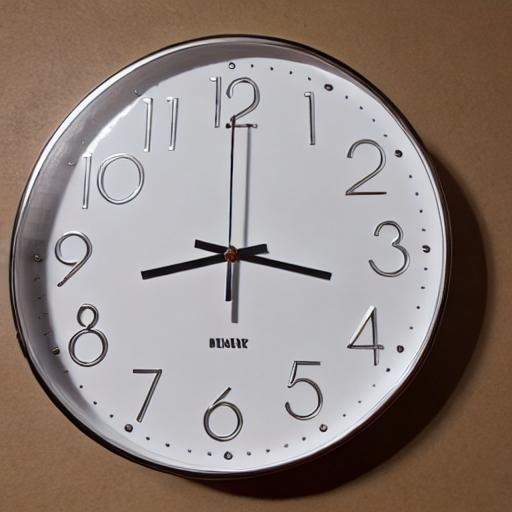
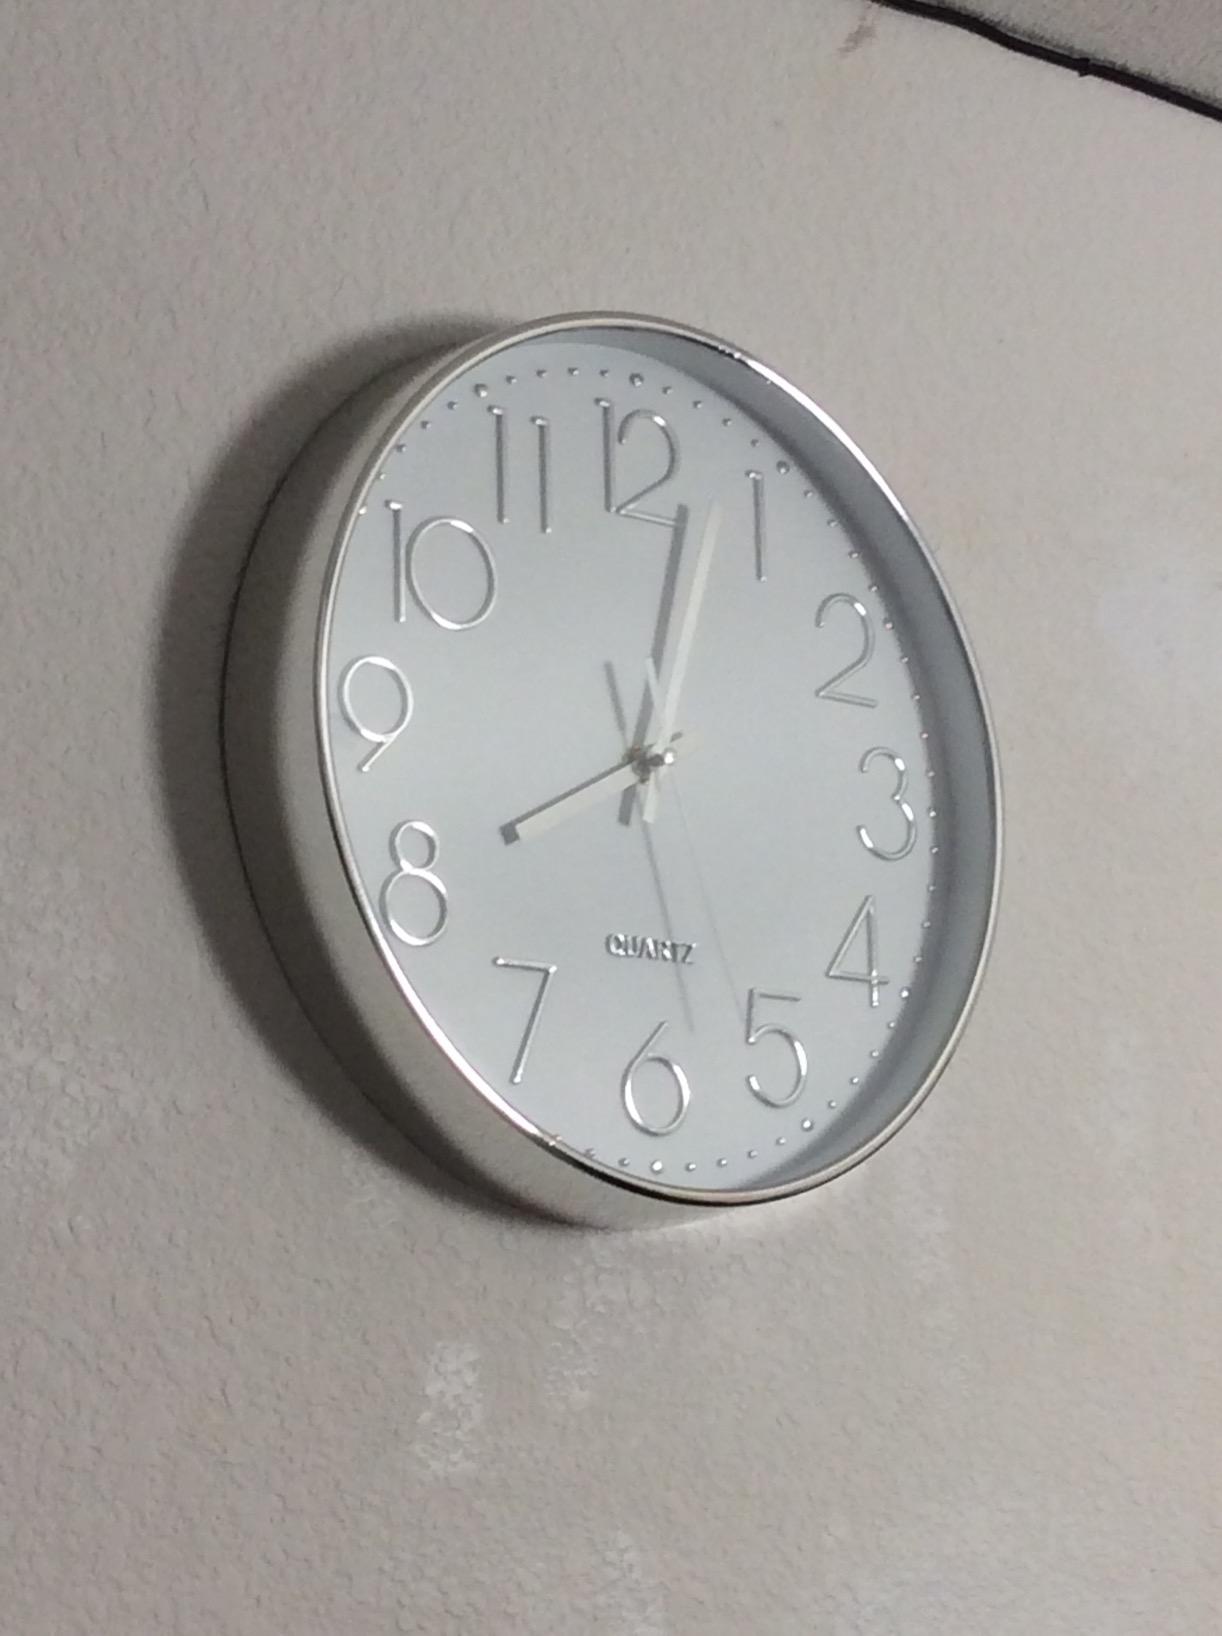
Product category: clock
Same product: no